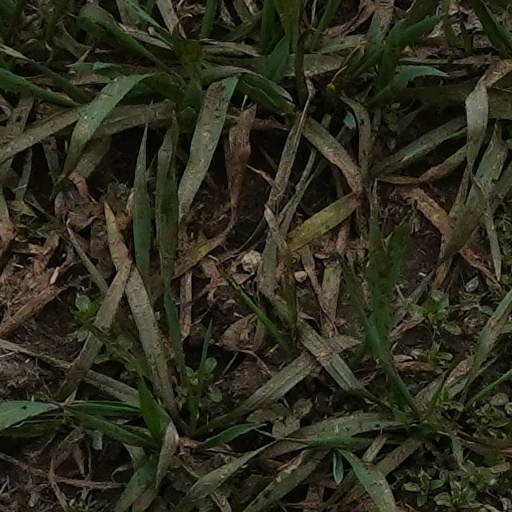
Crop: wheat